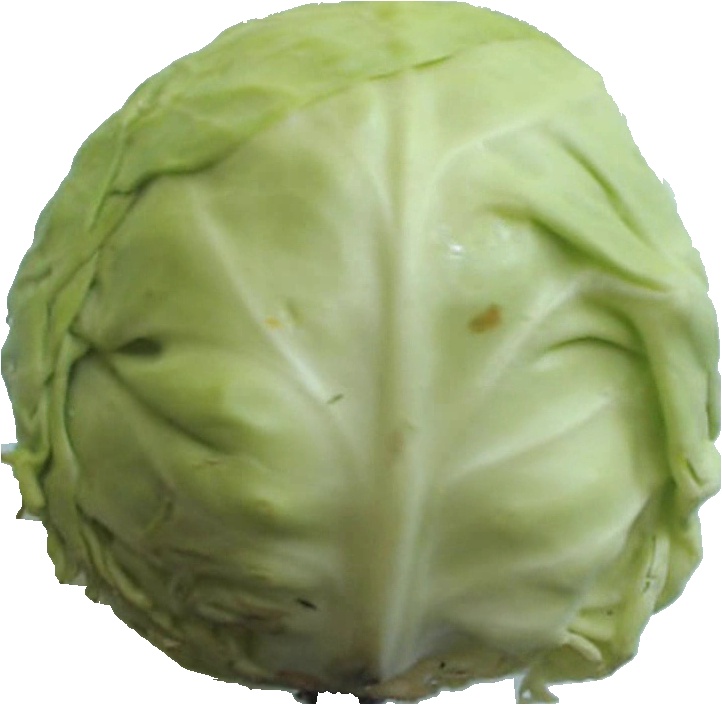
Label: cabbage_white_1